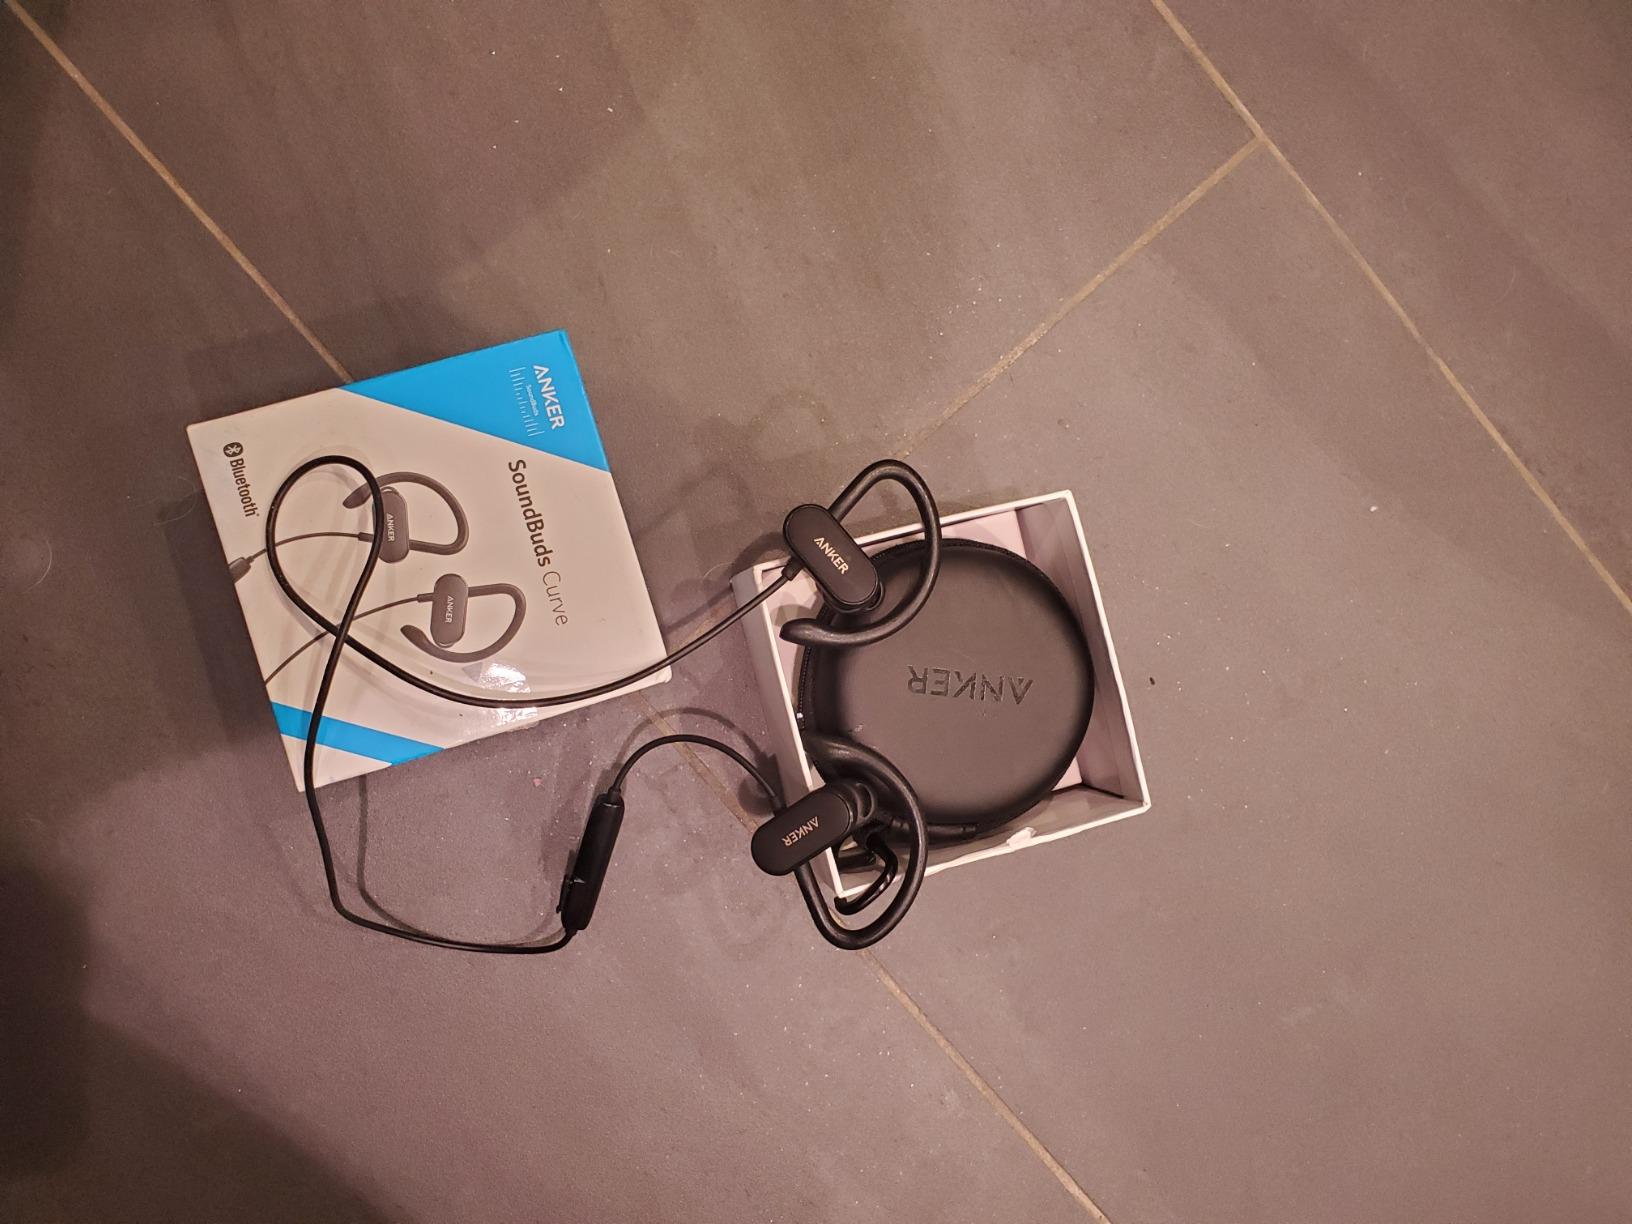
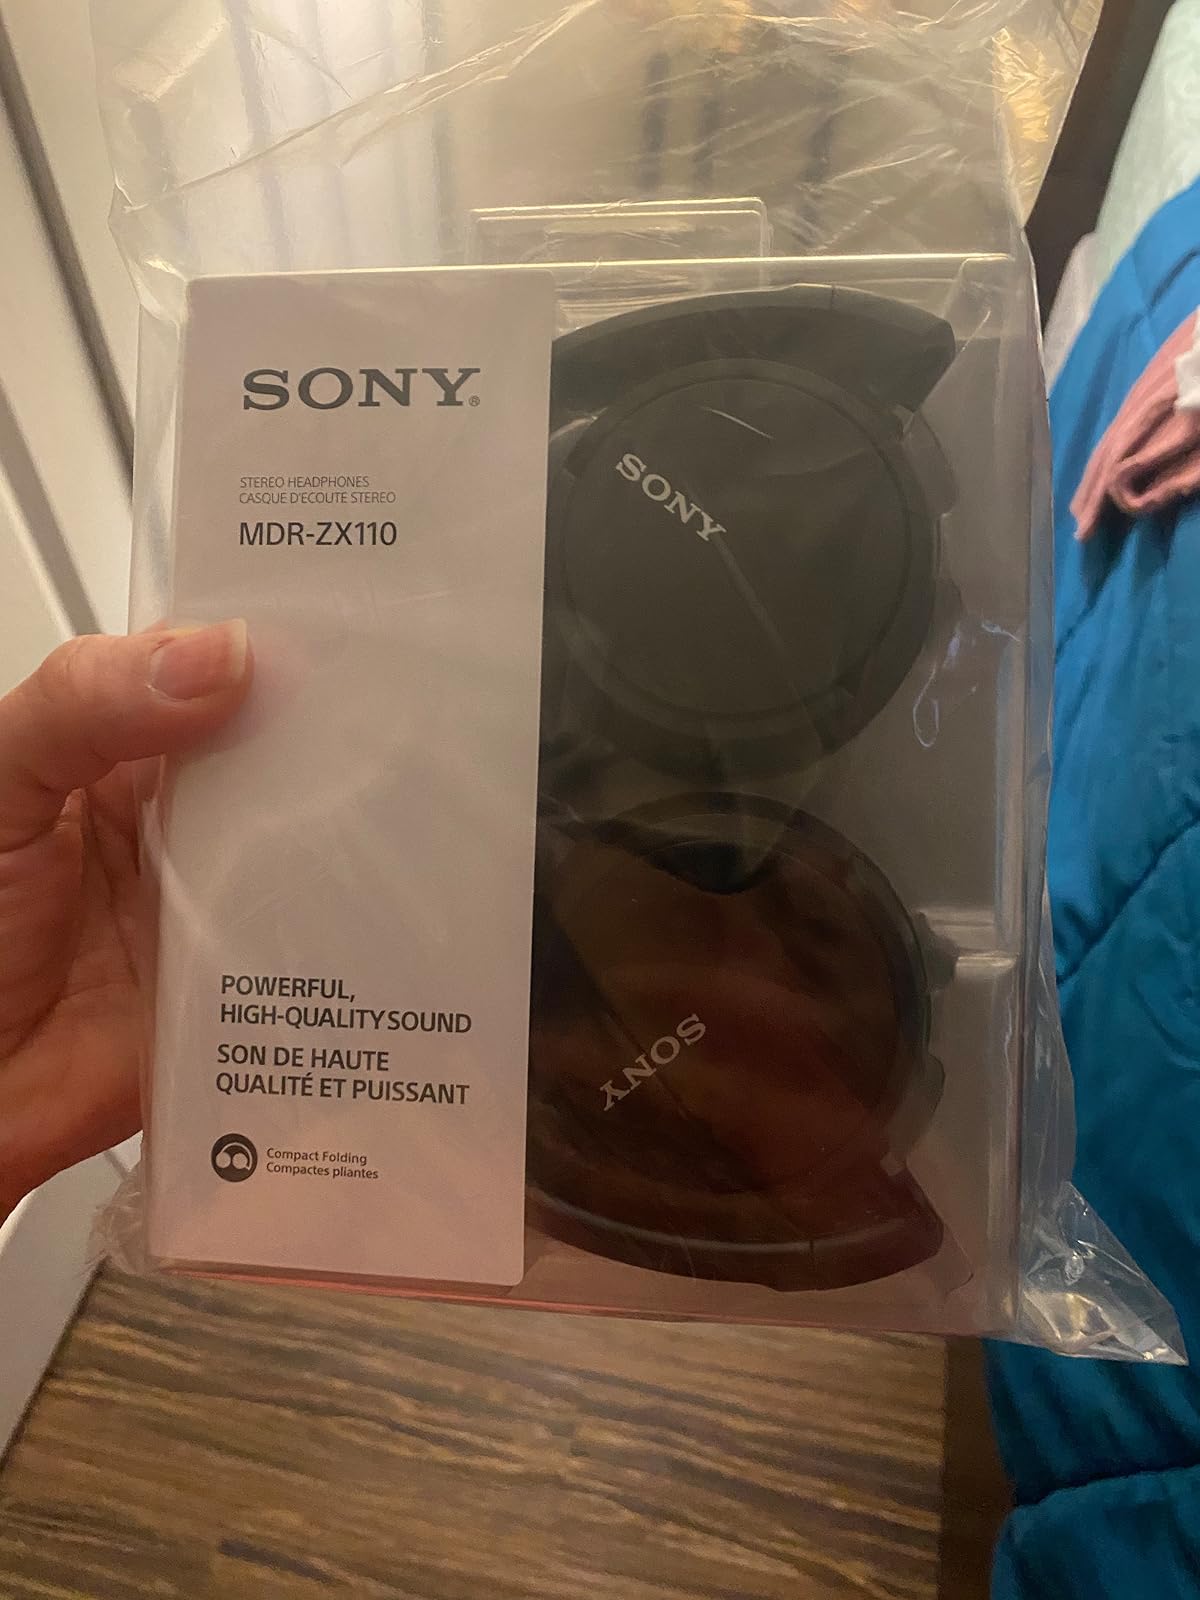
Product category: headphones
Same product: no